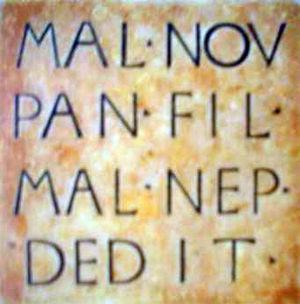
Une inscription sur le pavement de la Bibliothèque Malatestiana, Césène. Italiano: Un'epigrafe sul pavimento della Biblioteca Malatestiana, Cesena.
Domenico Malatesta Novello, aussi appelé Novello Malatesta, né à Brescia le 5 août 1418 et mort à Cesena le 20 novembre 1465, est un condottière italien, fils de Pandolfo III Malatesta.